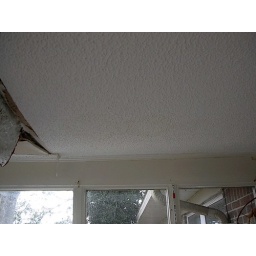
Hurricane Ivan where tree fell on roof over Florida room